Uetliberg TV Tower

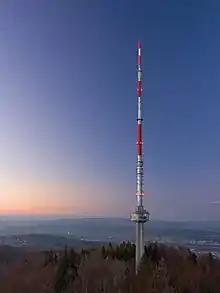
Uetliberg TV Tower at sunset, as seen from south-east

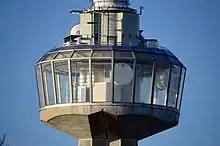
Close-up of the observation deck

Uetliberg TV Tower is a freestanding concrete TV tower on Uetliberg, near Zürich, Switzerland, built in 1990. The tower is used for radio and TV transmission. It is owned by Swisscom and generally not accessible to the public.